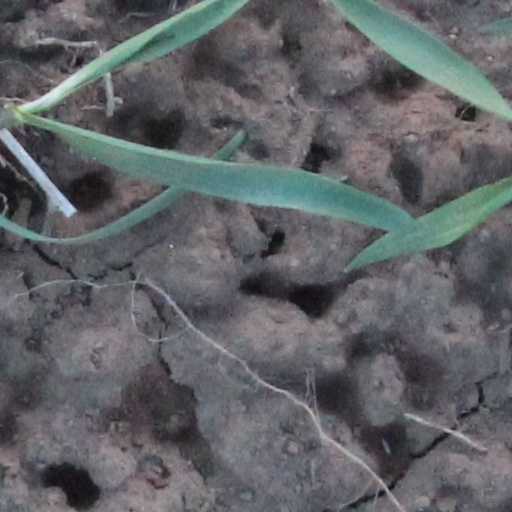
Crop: wheat